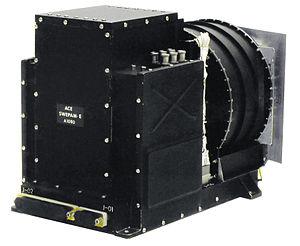
Instrument du satellite scientifique Advanced Composition Explorer (ACE) lancé en 1997. Le Solar Wind Electron, Proton, and Alpha Monitor (SWEPAM) les flux d'ions et de plasma d'électrons contenus dans le vent solaire. L'instrument peut détecter les particules ayant une énergie allant de 0,26 à 36 keV pour les ions et de 1 à 1350 eV pour les électrons
Advanced Composition Explorer ou ACE est un satellite scientifique du programme Explorer de l'agence spatiale américaine de la NASA qui a pour objectif d'étudier in situ les particules d'origine solaire, interplanétaire, interstellaire et galactique. ACE est lancé en 1997 et sa mission doit durer jusqu'en 2024.